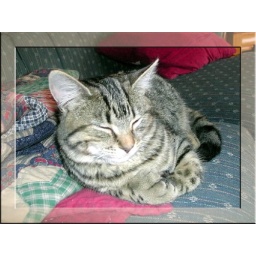
Tiggy Winkles photo made with a mirror framed effect in Photoshop; killed in a hit-and-run near her home